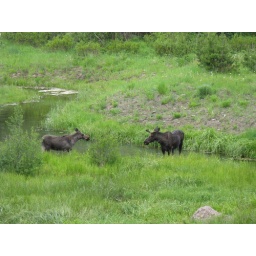
A male and female moose in Yellowstone.